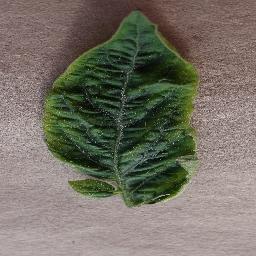
Label: Tomato___Tomato_Yellow_Leaf_Curl_Virus